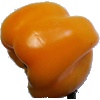
Label: yellow_pepper